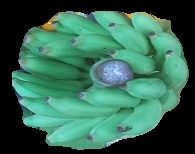
Variety: elakki-bale
Grade: grade2